Agilbert

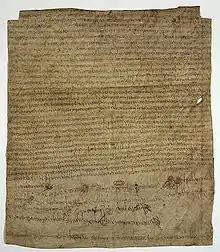
The charter of Clotilde, 10 March 673, endowing the monastery of Bruyères-le-Châtel; witnessed by Agilbert, this is his last appearance in year-dated records

Returning to Francia, Agilbert later took part in Wilfrid's consecration as a bishop at Compiègne. Agilbert became bishop of Paris between 666 and 668, and hosted Theodore of Tarsus. He was later invited to return by Cenwalh, to become Bishop of Winchester, but sent his nephew Leuthhere in his place.